Banda Oriental

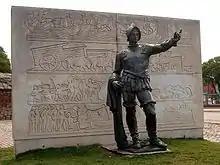
Monument to Hernandarias in Montevideo

In 1618, during the governance of Hernando Arias de Saavedra (commonly known as Hernandarias), the Banda Oriental was integrated into the Spanish colonial Governorate of the Río de la Plata. Following the recommendation of the King of Spain, Hernandarias introduced a large amount of cattle in the Banda Oriental, an act which has played a decisive role in the future of the economy of the area. Starting around 1626, fathers of the Franciscan order attempted to establish reductions south of Río Negro. Some of them were short-lived missions like the "San Francisco de los Olivares de los Charrúas", the "San Antonio de los Chanáes" and the "San Juan de Céspedes". In contrast, the one of "Santo Domingo Soriano", founded with Charrúas and Chanáes in Entre Ríos, Argentina, in 1664, was moved on the Isle of Vizcaíno, on the mouth of Río Negro and then in 1718 it was moved again at its present location in the modern Soriano Department.